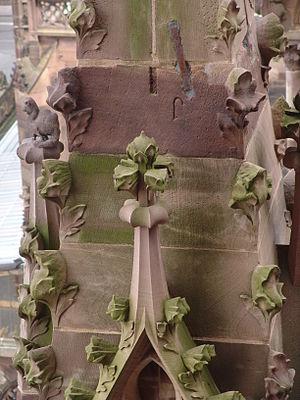
Cathédrale Notre-Damecathédrale
La cathédrale Notre-Dame de Strasbourg est une cathédrale gothique catholique située à Strasbourg, en région Grand Est, dans le département français du Bas-Rhin en Alsace.
La patine est l'altération de l'aspect des objets et matériaux sous l'effet du temps. Elle peut être naturelle ou artificielle ; patiner un objet, c'est lui appliquer un traitement de surface pour lui retirer l'éclat du neuf.